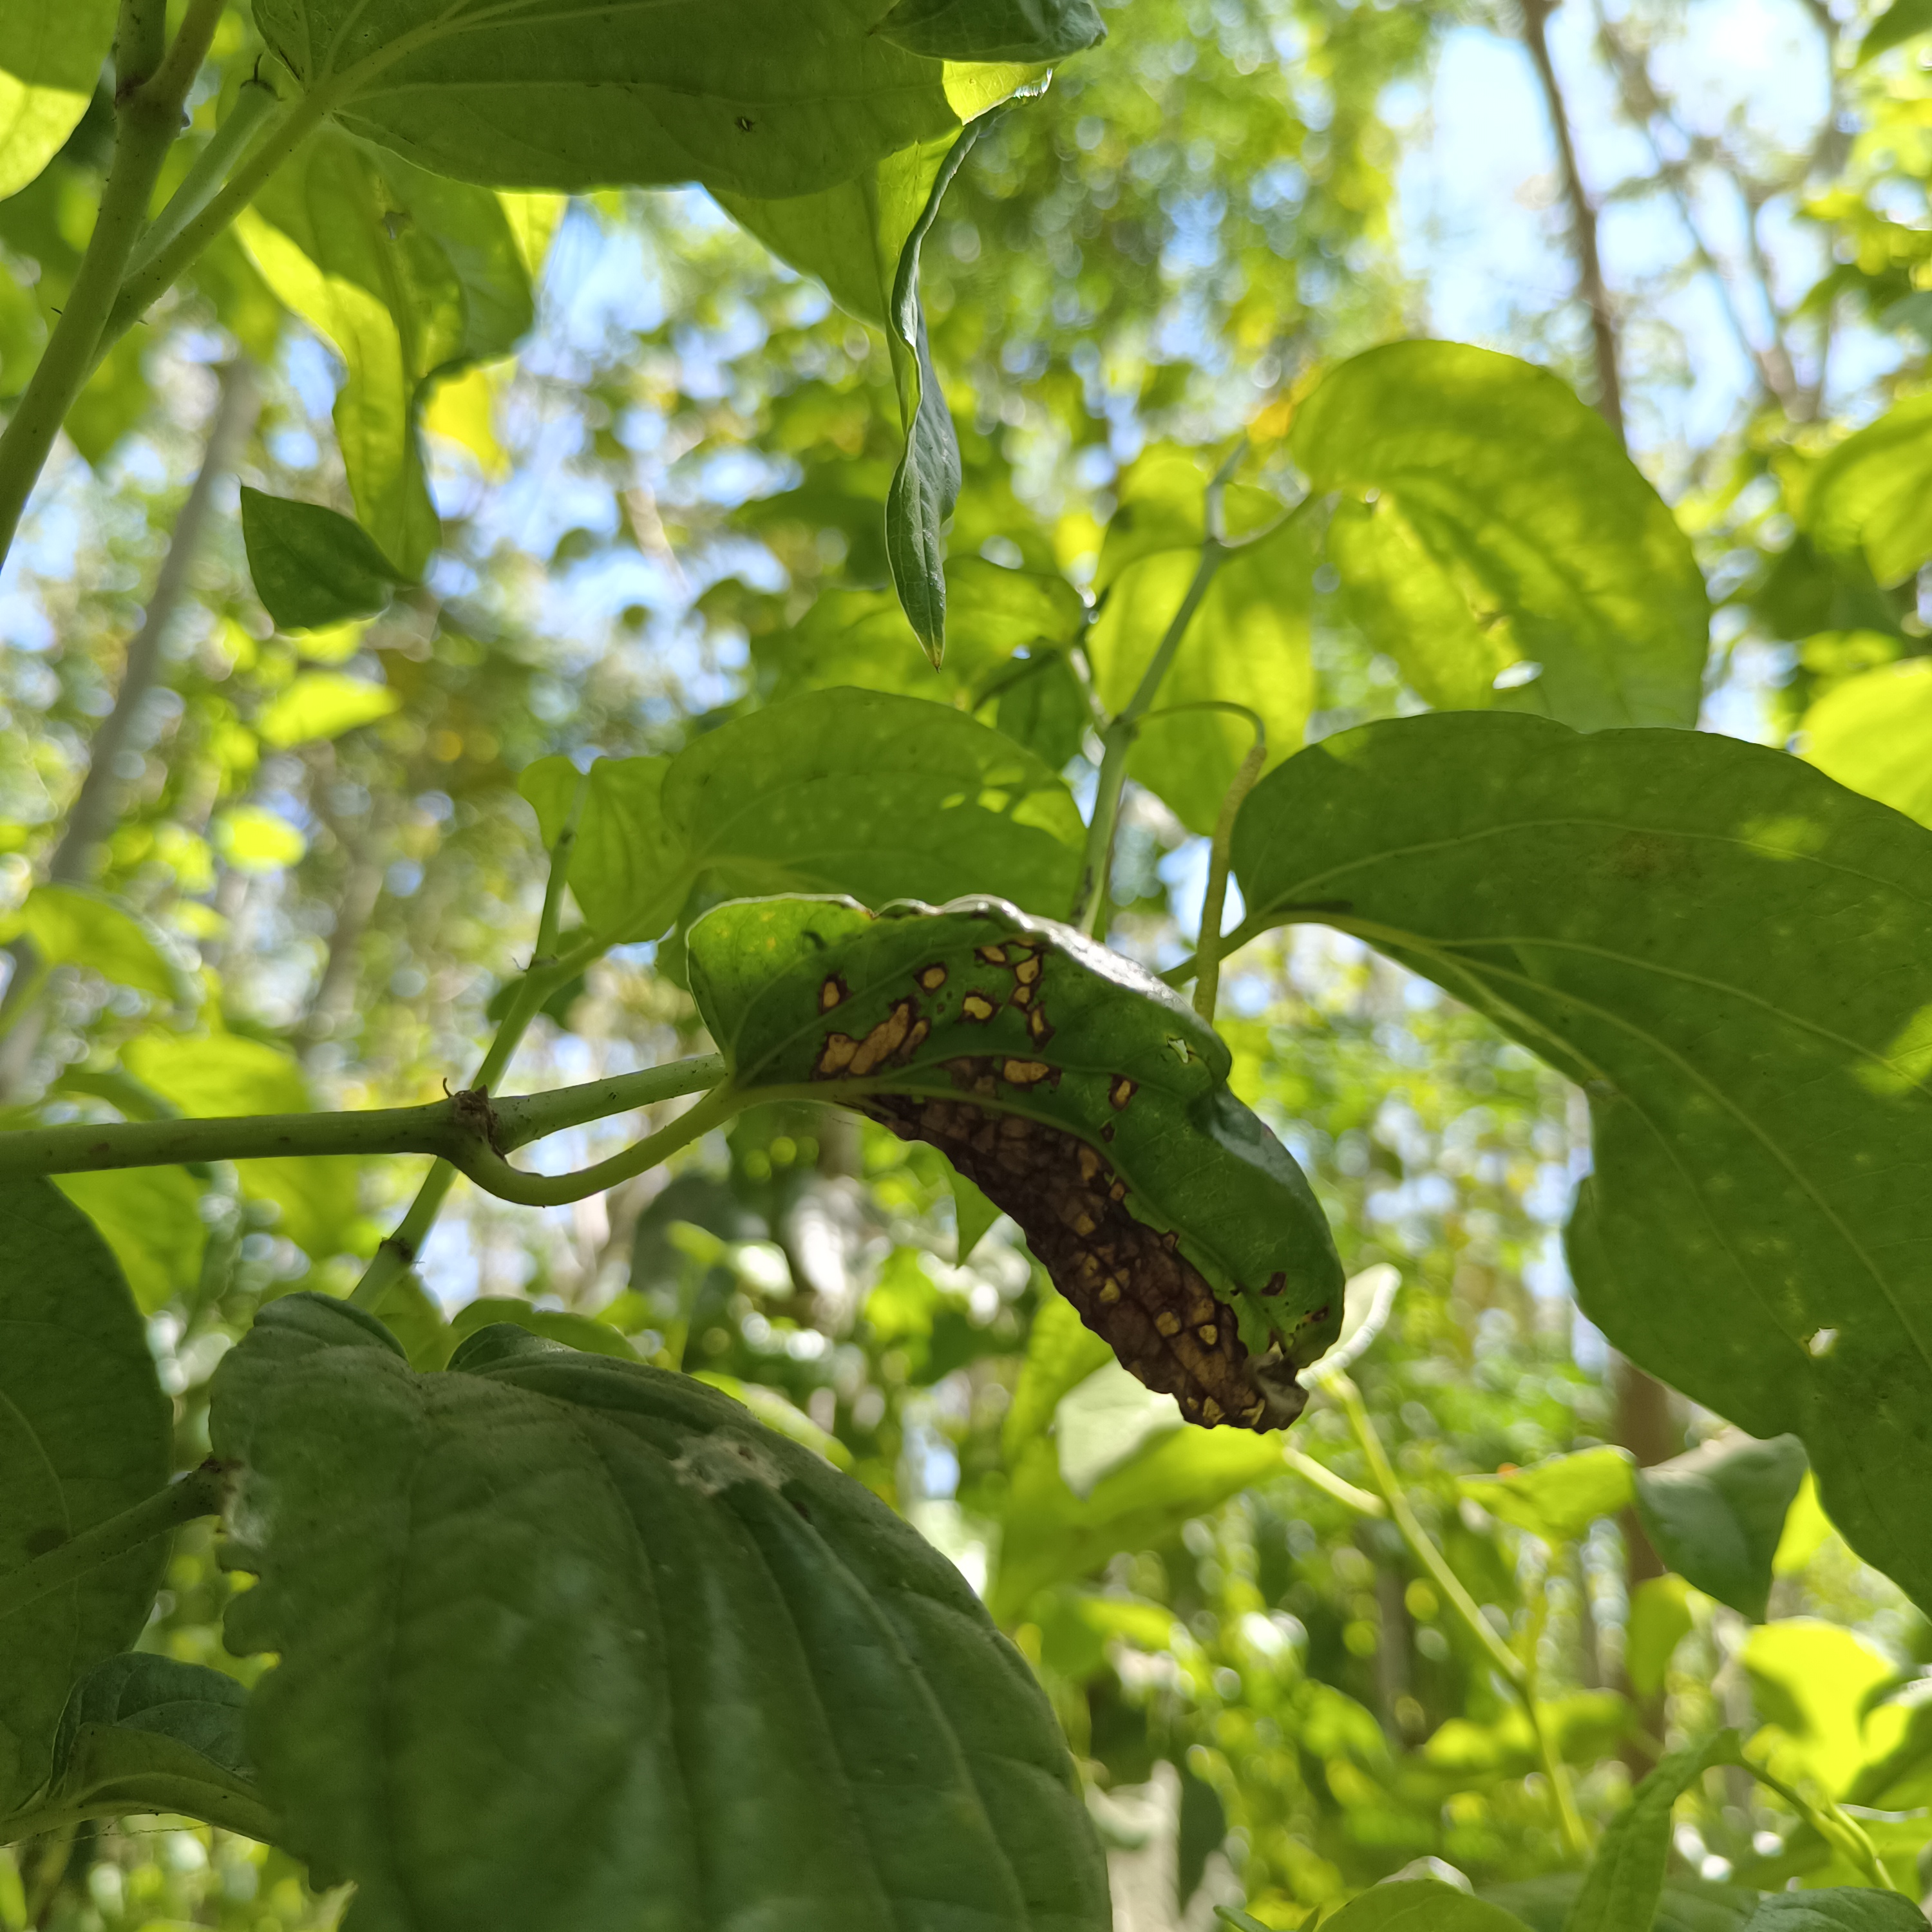
Label: Diseased